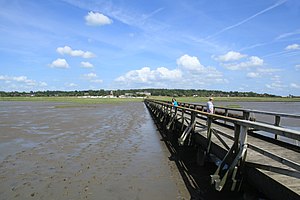
Skobøl
Skobøl bro (ved ebbe)
Skobøl i Skobøl Sogn er en bydel i Husum med cirka 1.600 indbyggere. På dansk findes også den ældre form Skovbøl. Skobøl er den eneste kystafsnit i Vestslesvig eller Nordfrisland, hvor gesten støder til Vesterhavet. Byen behøves derfor ikke at være beskyttet af diger. Ellers er den nordfrisiske kyst præget af vidstrakt marskland. Byen er anerkendt kursted og med det cirka 31 meter høje Skobøl Bjerg en af de højeste punkter ved vestkysten.